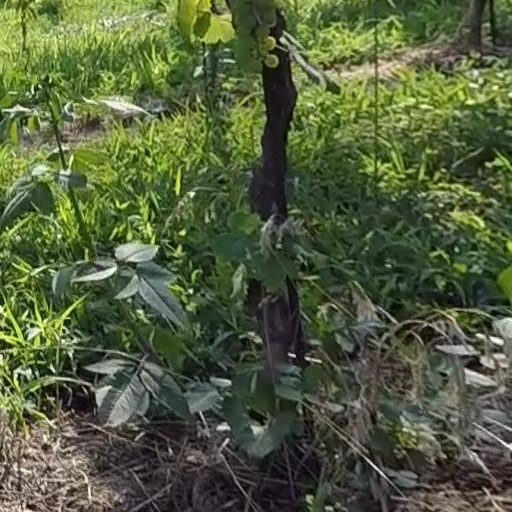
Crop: grape